Sergei Cortez

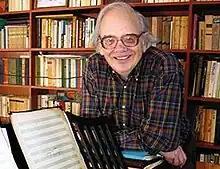
Cortez in 2010

Cortez was born in San Antonio, Chile. He lived for most of his early life in Argentina, and emigrated with his parents to Minsk in the Byelorussian SSR in 1955 at the age of 20.